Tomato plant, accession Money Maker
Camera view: bottom (45 deg); turntable rotation: 270 degrees
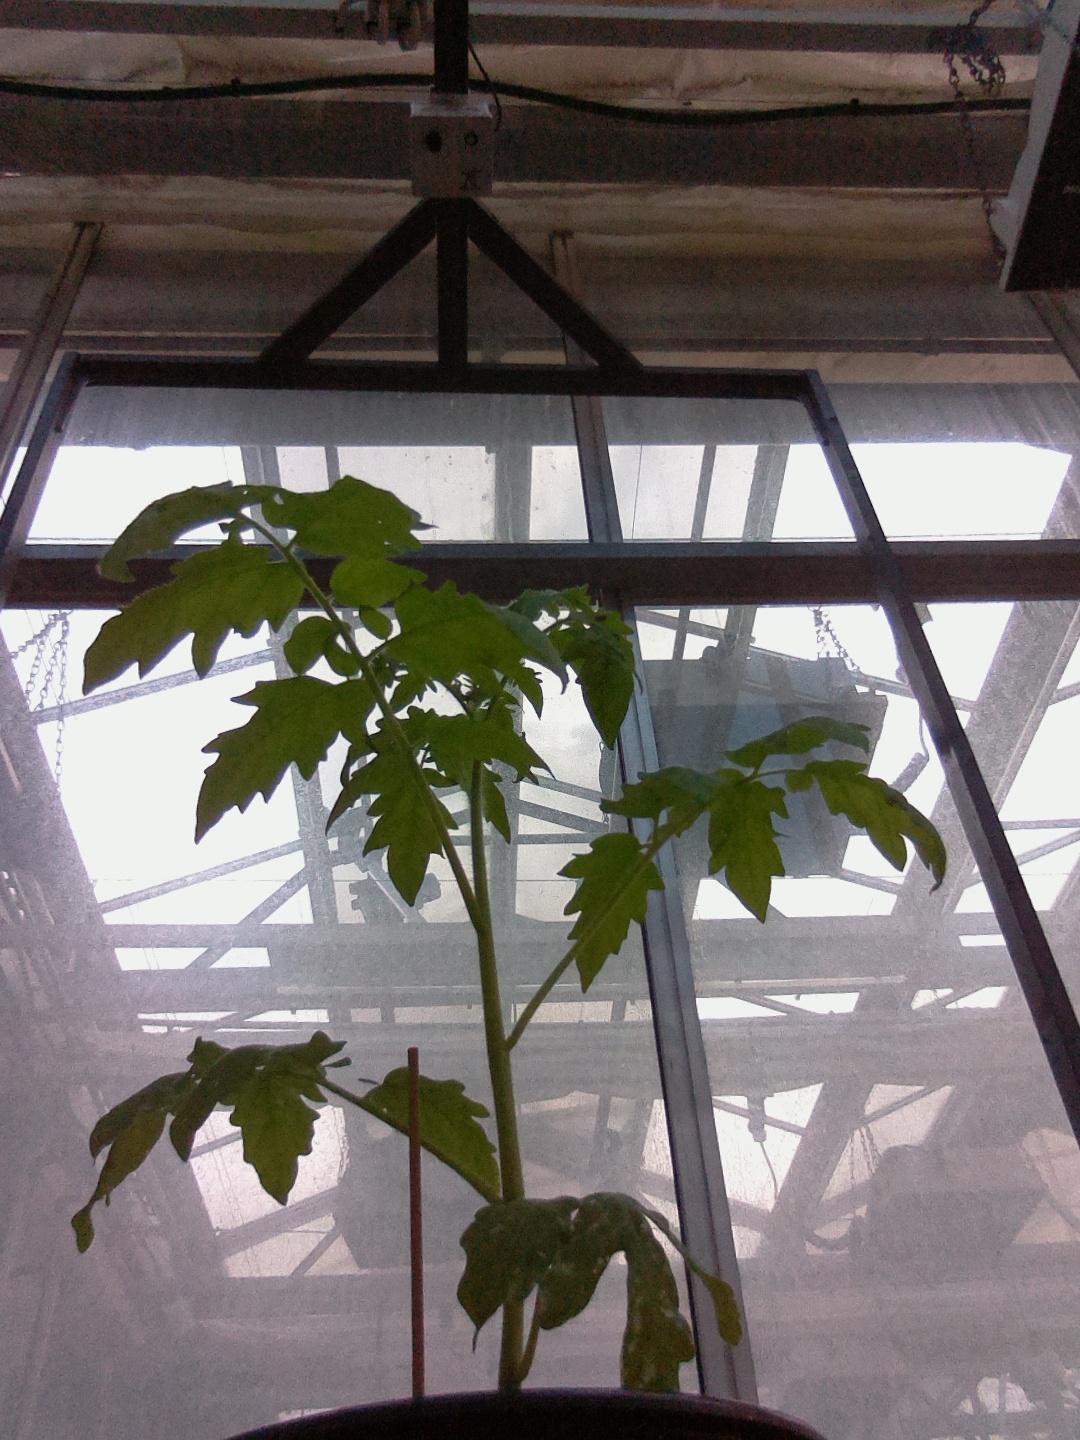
BBCH growth stage 13: 6 of true leaves visible